Lenny Williams

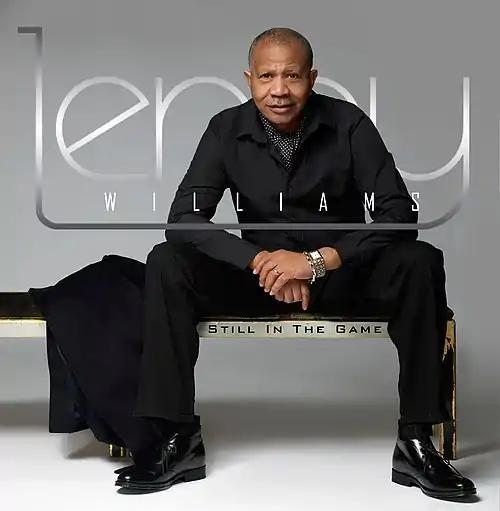
Williams CD cover, 2011

Leonard Charles Williams (born February 16, 1945) is an American singer-songwriter and musician, best known as the lead vocalist for the soul/funk group Tower of Power in the early 1970s. As a solo artist, Williams made several hit recordings, including 1978's "Cause I Love You" and 1977's "Choosing You".